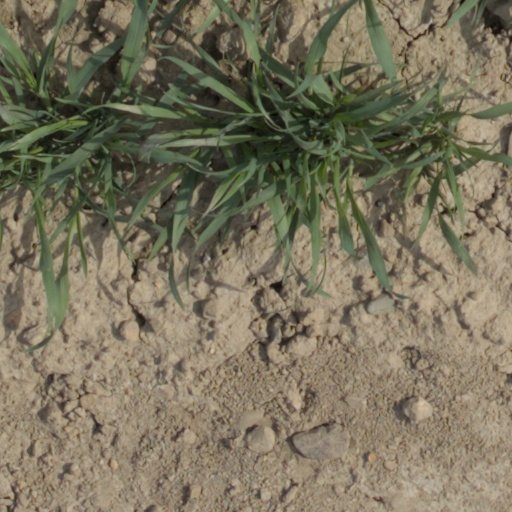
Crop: wheat